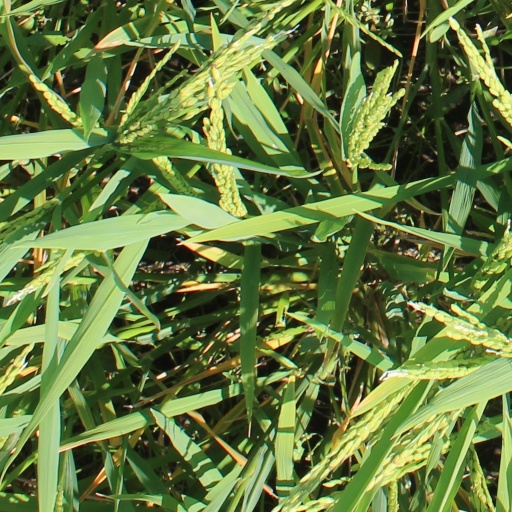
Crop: rice